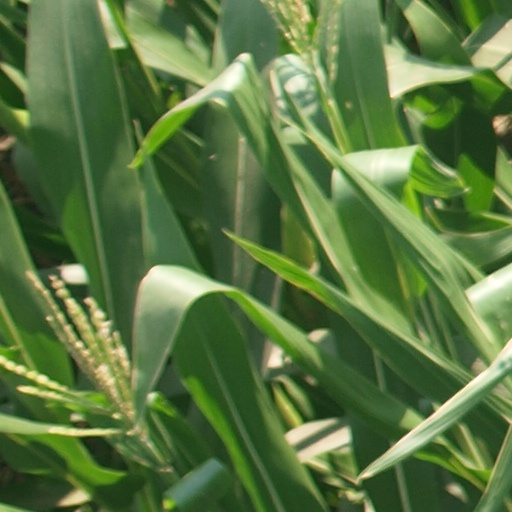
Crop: maize; corn